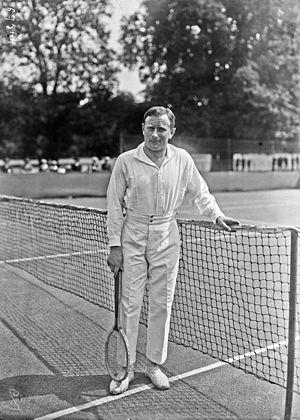
[Jean] Samazeuilh [joueur de tennis français lors de la Coupe Davis, à la Croix-Catelan, le 16 juillet 1921]
Jean-Pierre Fernand Samazeuilh, dit Jean Samazeuilh, né le 17 janvier 1891 à Bordeaux et décédé le 23 avril 1965 à Mérignac, est un joueur de tennis, journaliste et écrivain français.